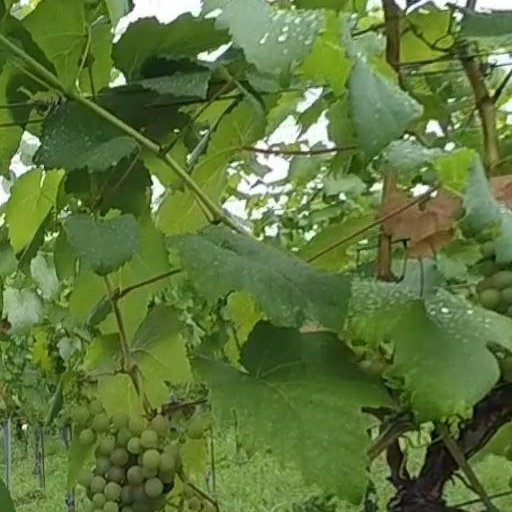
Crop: grape